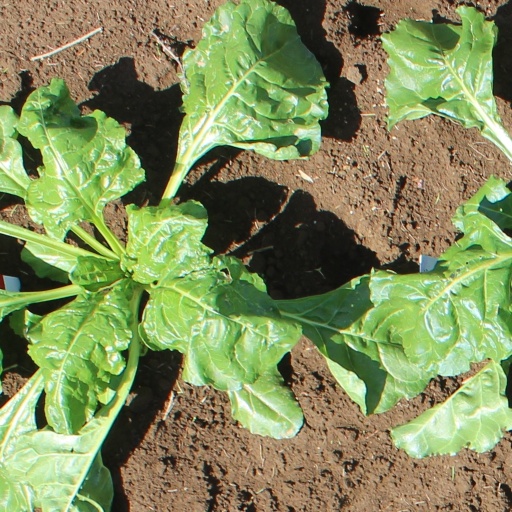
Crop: sugar beet